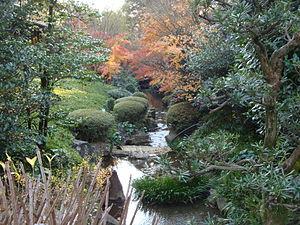
Le jardin Chinzan-so est un jardin japonais situé dans l'arrondissement de Bunkyō à Tokyo. Fondé en 1877, le jardin qui couvre une superficie proche de 66 000 m², est riche en objets et vestiges historiques.